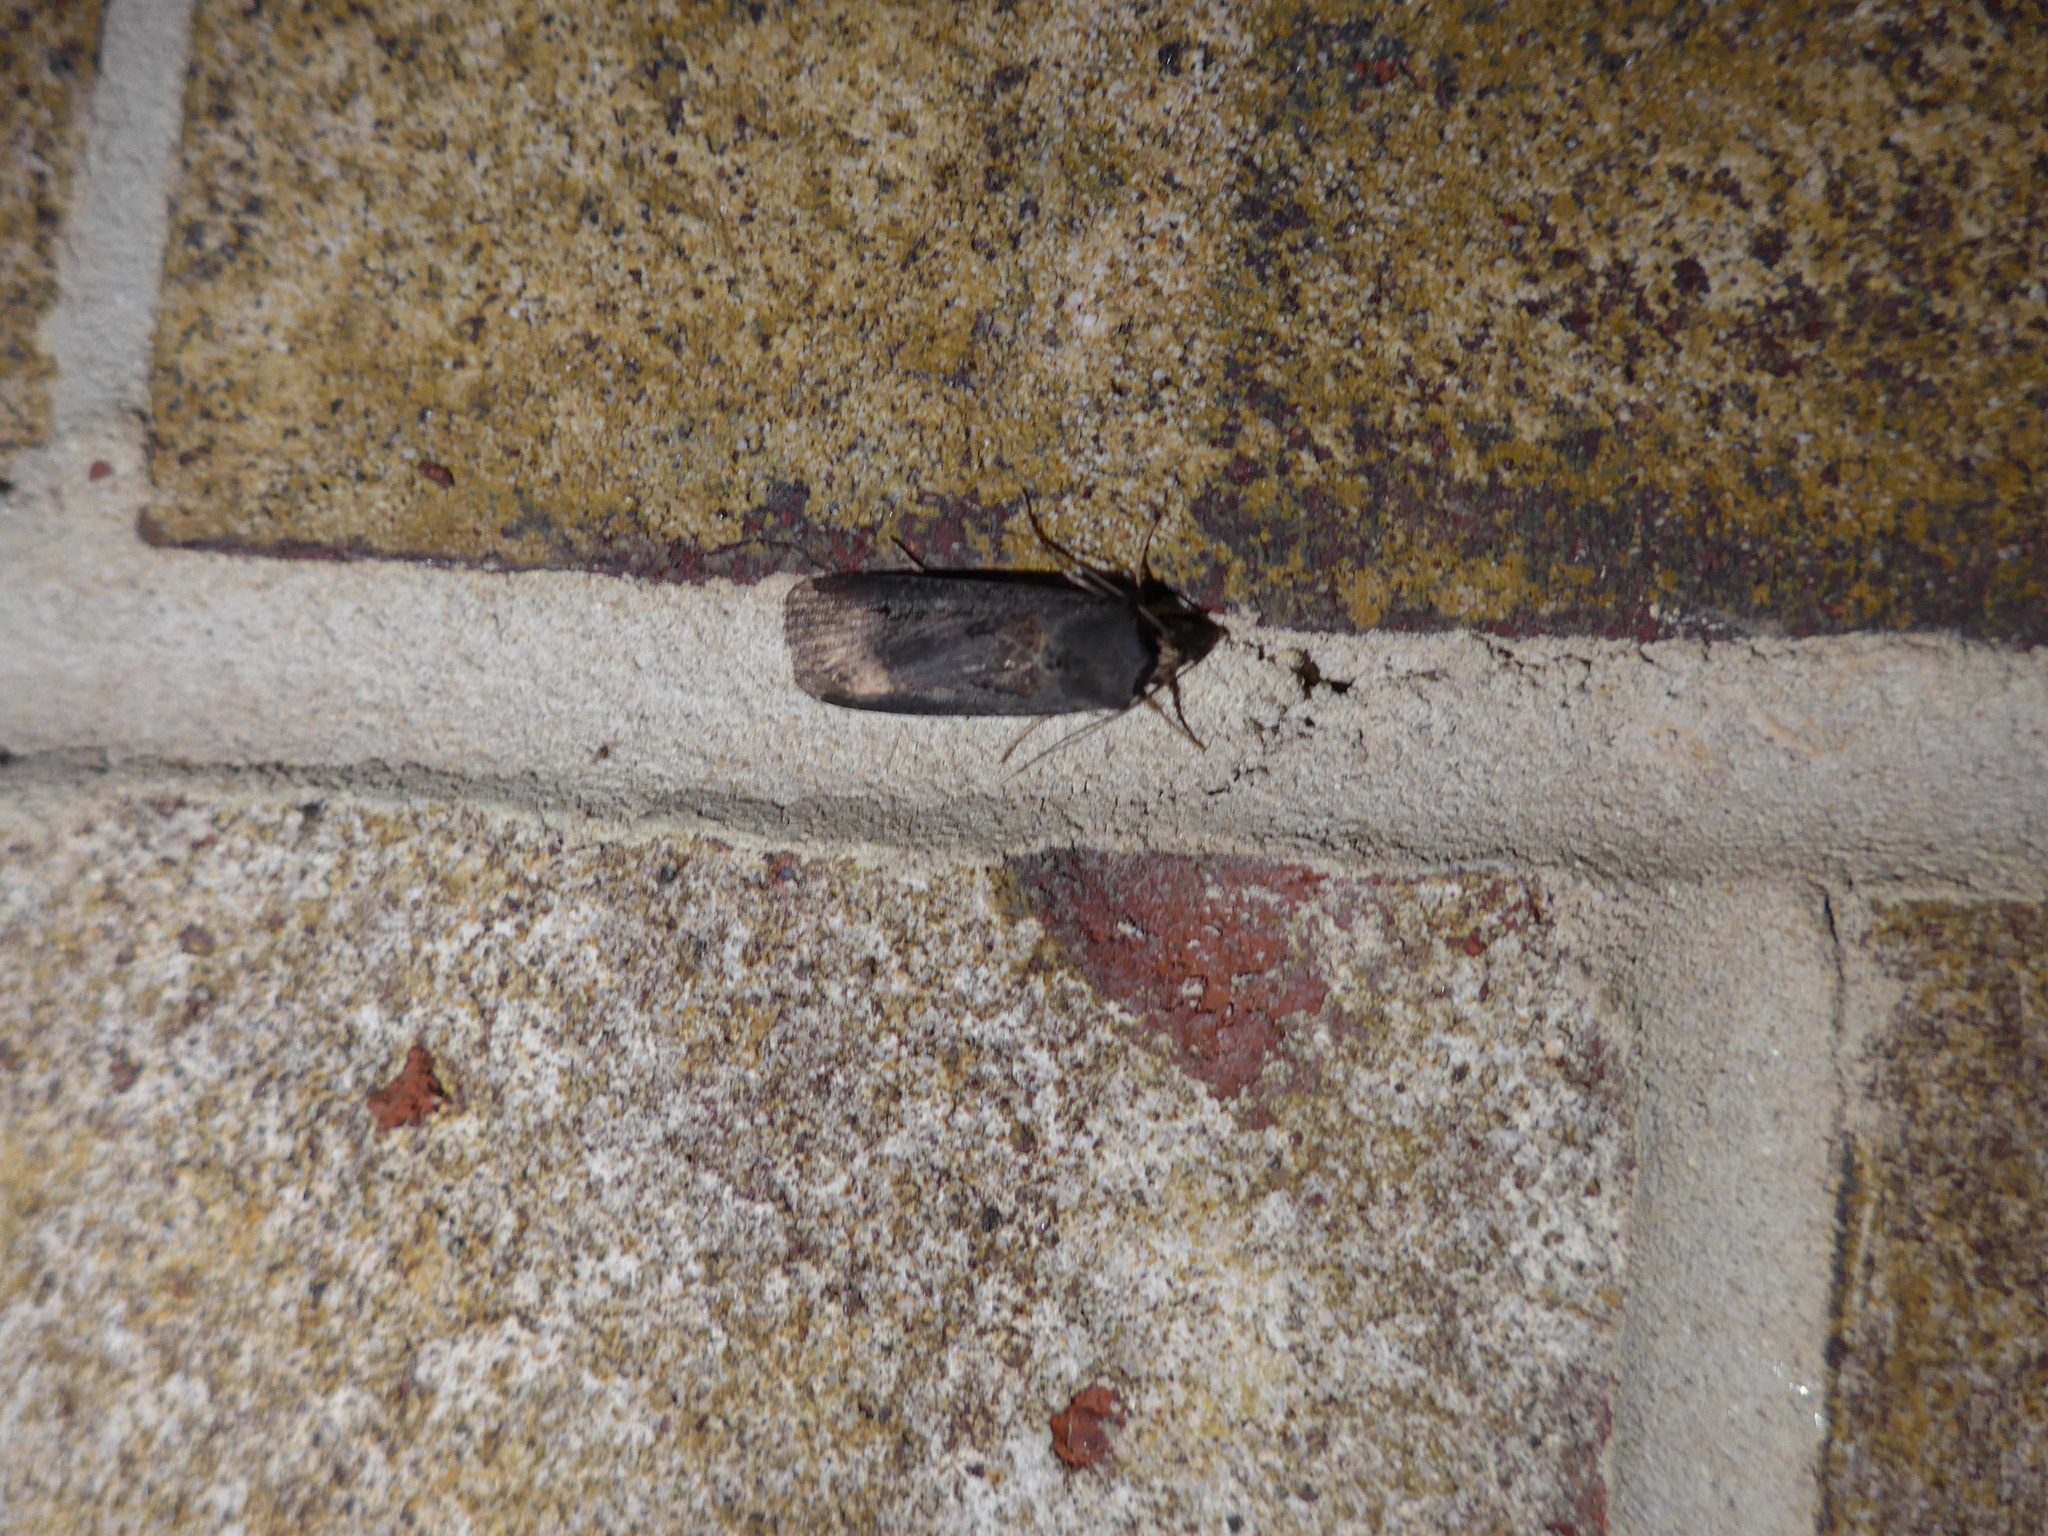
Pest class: cutworms